Lishui (sea-waves)

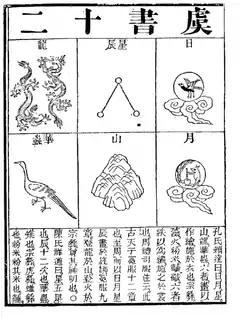

In ancient China, embroideries on clothing were not only used as a mean to embellish clothing but also held symbolic meanings.